Dženis Burnić

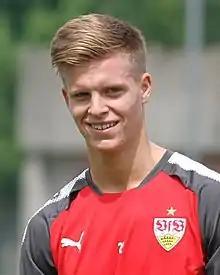
Burnić with VfB Stuttgart in 2017

Dženis Burnić (born 22 May 1998) is a professional footballer who plays as a midfielder for 2. Bundesliga club Karlsruher SC. Born in Germany, he plays for the Bosnia and Herzegovina national team.